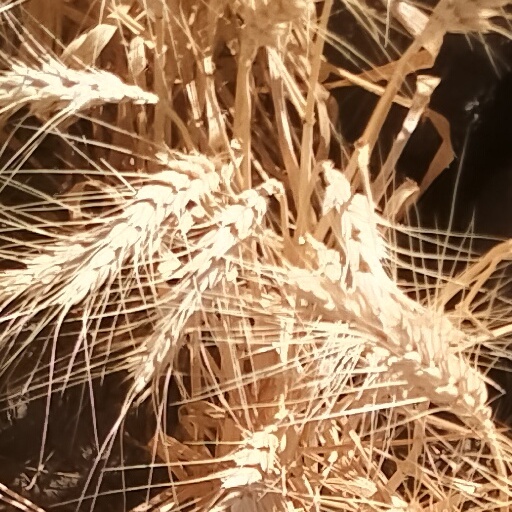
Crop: wheat